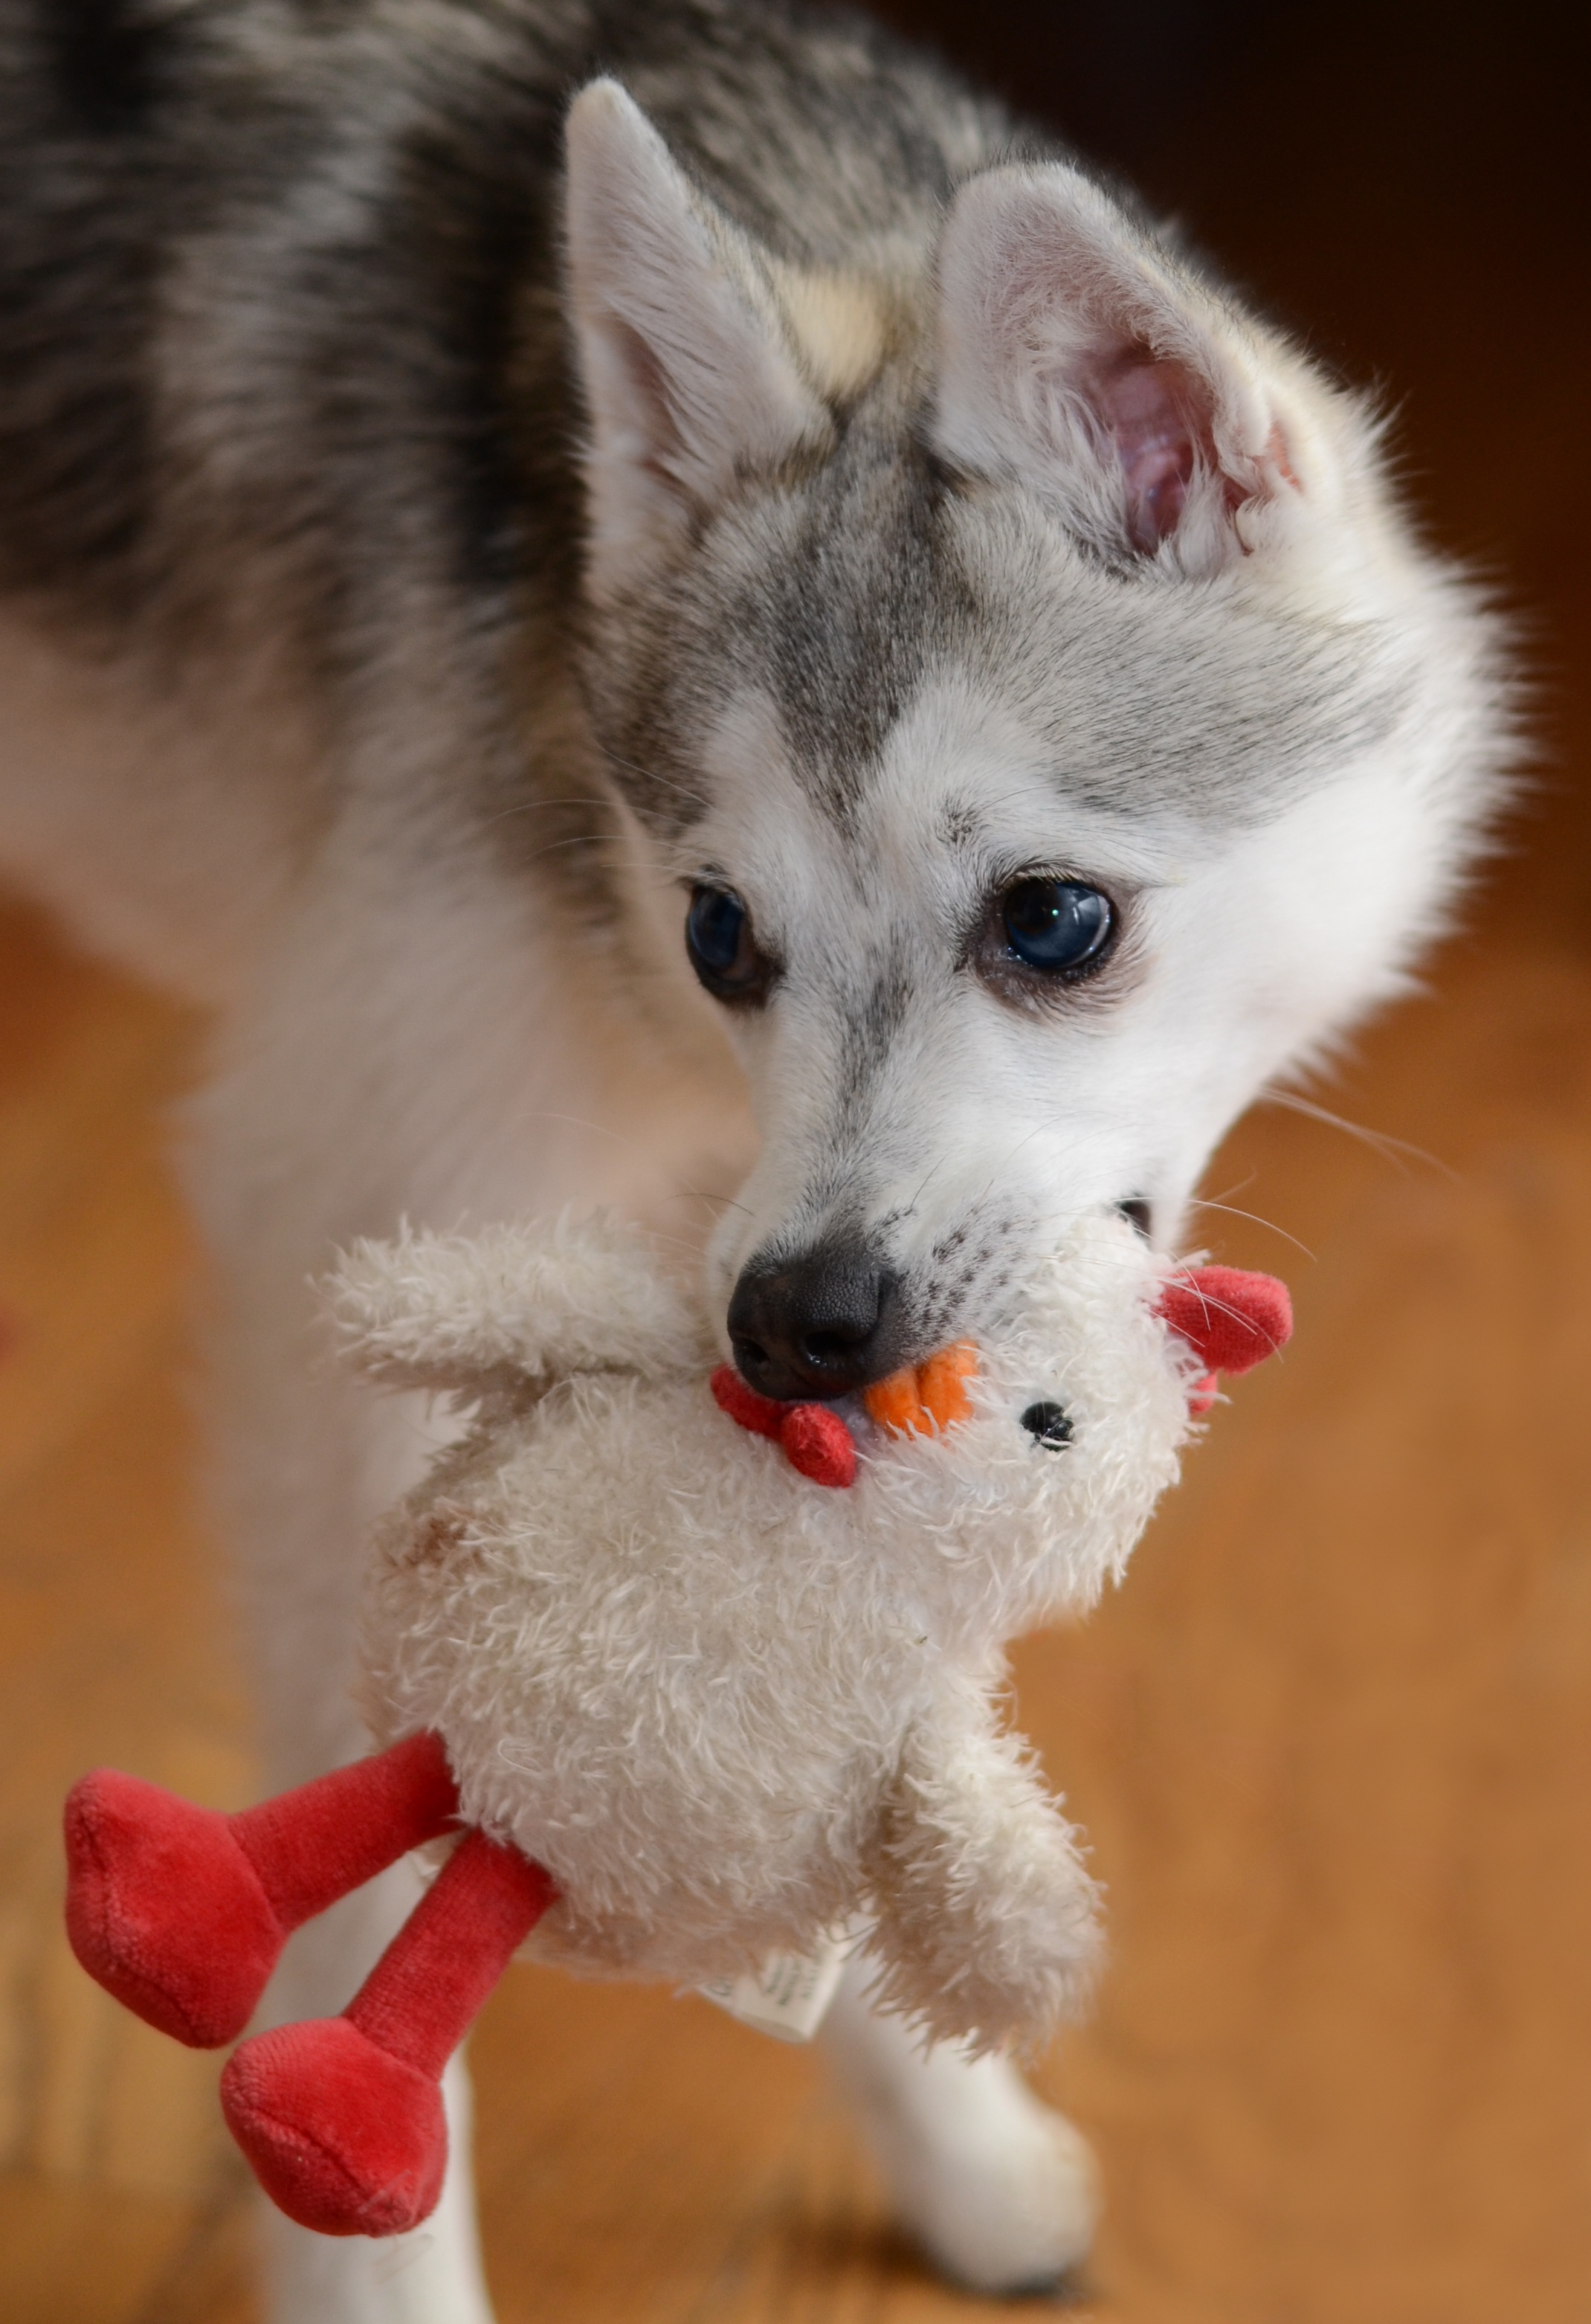
puppy, dog, fur, fluffy, mammal, playing, toy, dog toy, chicken, innocent, furry, look, vertebrate, fluff, hunting, dog breed, siberian husky, dog like mammal, dog breed group, greenland dog, dog crossbreeds, busted, klee kai